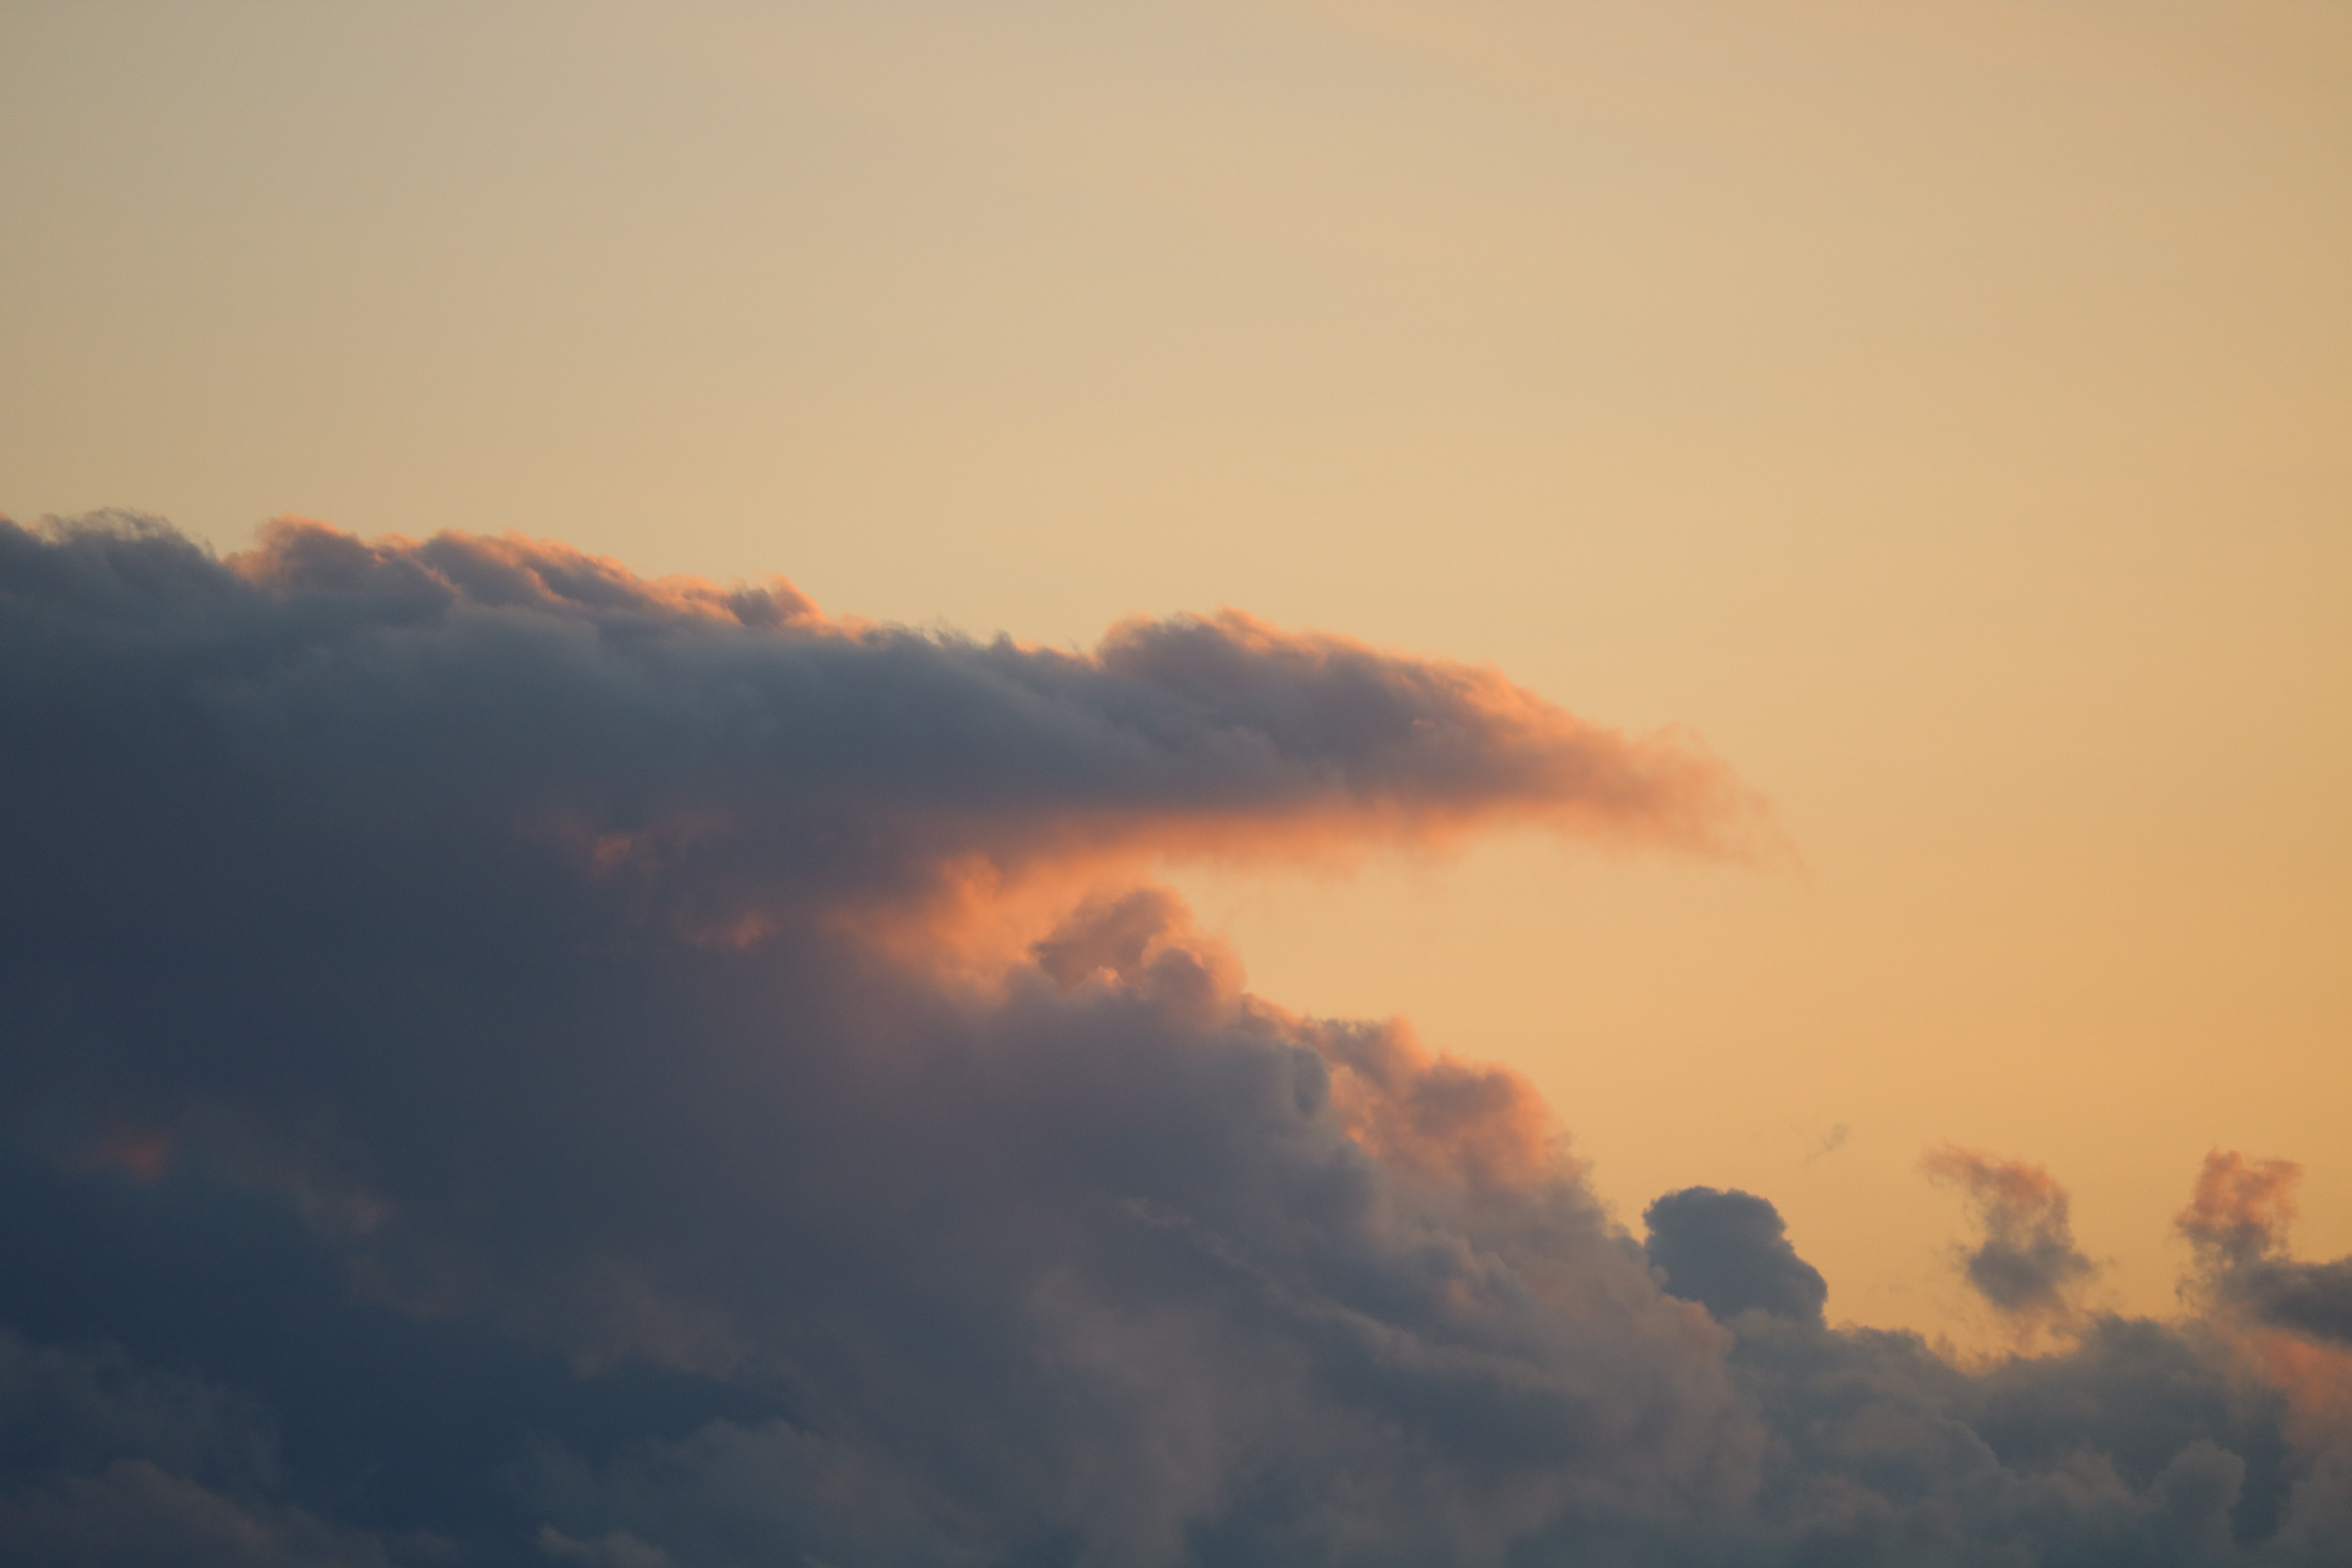
cloud, sky, sunset, wispy, pink, clouds, cotton, sunrise, blue, grey, gray, periwinkle, heaven, dusk, dawn, flight, angel, evening, atmosphere, daytime, afterglow, cumulus, atmosphere of earth, morning, red sky at morning, horizon, meteorological phenomenon, phenomenon, sunlight, calm